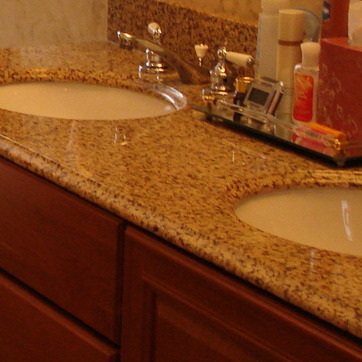
Material: polishedstone